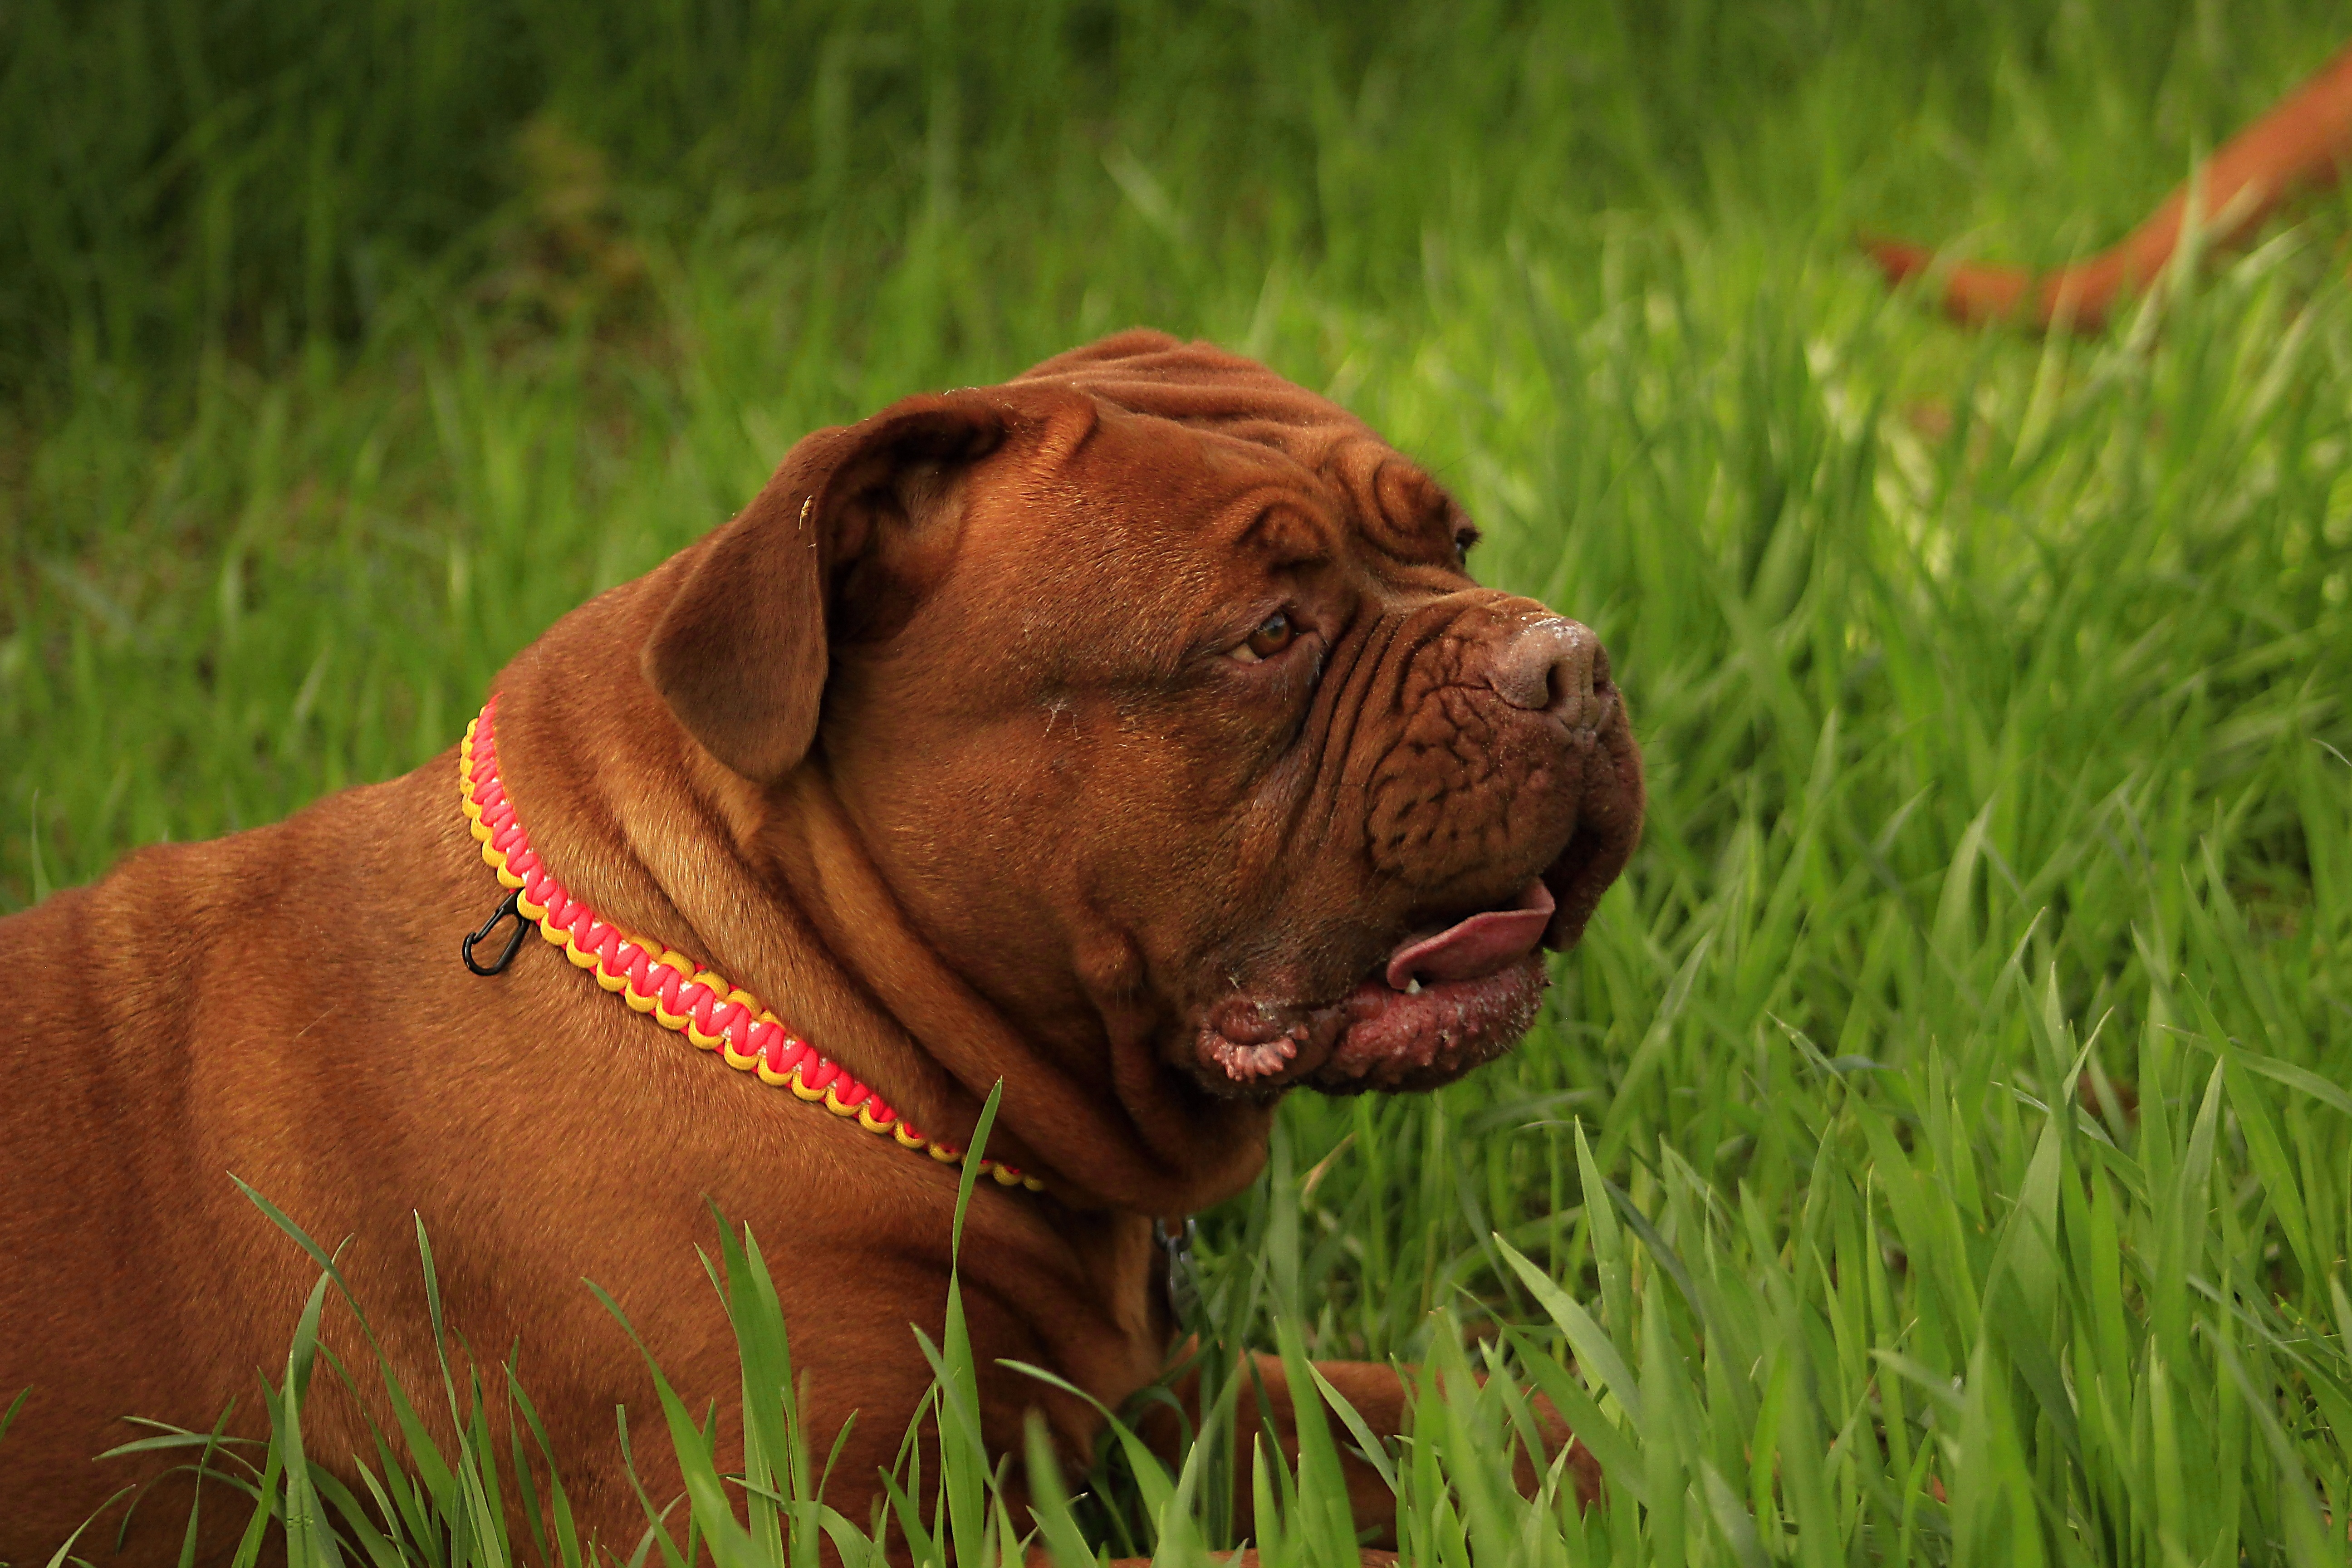
nature, grass, puppy, dog, animal, cute, canine, summer, pet, young, park, brown, mammal, outdoors, sunny, de, french, head, vertebrate, funny, bordeaux, dog breed, breed, purebred, guard dog, mastiff, dogue, bullmastiff, dogue de bordeaux, dog like mammal, carnivoran, olde english bulldogge, tosa